USLHT Azalea

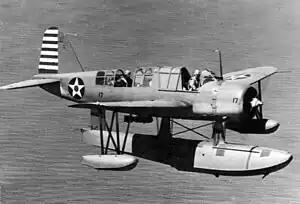
Kingfisher seaplane of the type "Christiana" supported in The Bahamas for Scouting Squadron 39

In its 1888 Annual Report to the Secretary of the Treasury, the Lighthouse Board requested $80,000 for a new tender for the 2nd Lighthouse District. The urgency of this request was driven by the need to replace USLHT "Putnam" which was 31 years old and disabled by holes blown in her boiler. Congress approved the authorization on 2 March 1889. The contract to build "Azalea" was approved on 28 February 1890 and the first frame was put in place on 24 May 1890. Her contract price was $77,125. Her actual cost was $79,792.40.